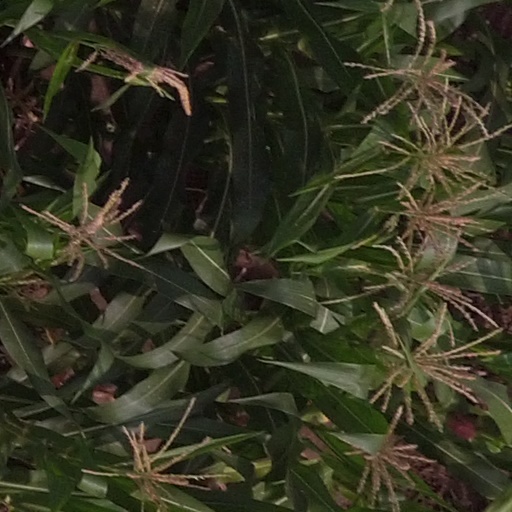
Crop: maize; corn